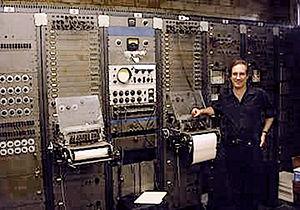
Le RCA Mark II Sound Synthesizer était le premier synthétiseur électronique programmable et l'équipement phare du Columbia Princeton Electronic Music Center. Conçu par Herbert Belar et Harry Olson de RCA, il a été installé à l'Université Columbia en 1957. Constitué d'un ensemble de composants de synthèse sonore interconnectés, Vladimir Ussachevsky et Peter Mauzey ont en grande partie contribué à la conception de l'appareil. Le Mark II offrait plus de flexibilité à l'utilisateur et disposait de deux fois plus d'oscillateurs sonores que son prédécesseur, le Mark I. Le synthétiseur a été financé par une importante subvention de la Fondation Rockefeller.